Former Caswell Public Library

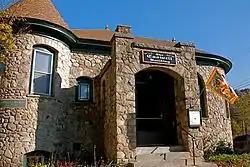

The Former Caswell Public Library is an historic building at 42 Main Street in Harrison, Maine. Built in 1908-09, it is one of the small community's most architecturally distinctive buildings, designed in the Romanesque Revival style by a local architect. It is named for Daniel Caswell, a generous benefactor to the library, and housed the local public library until 2004. It was listed on the National Register of Historic Places in 2005. The building is presently vacant.